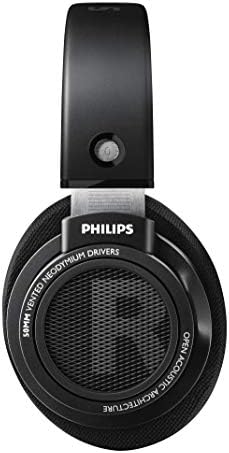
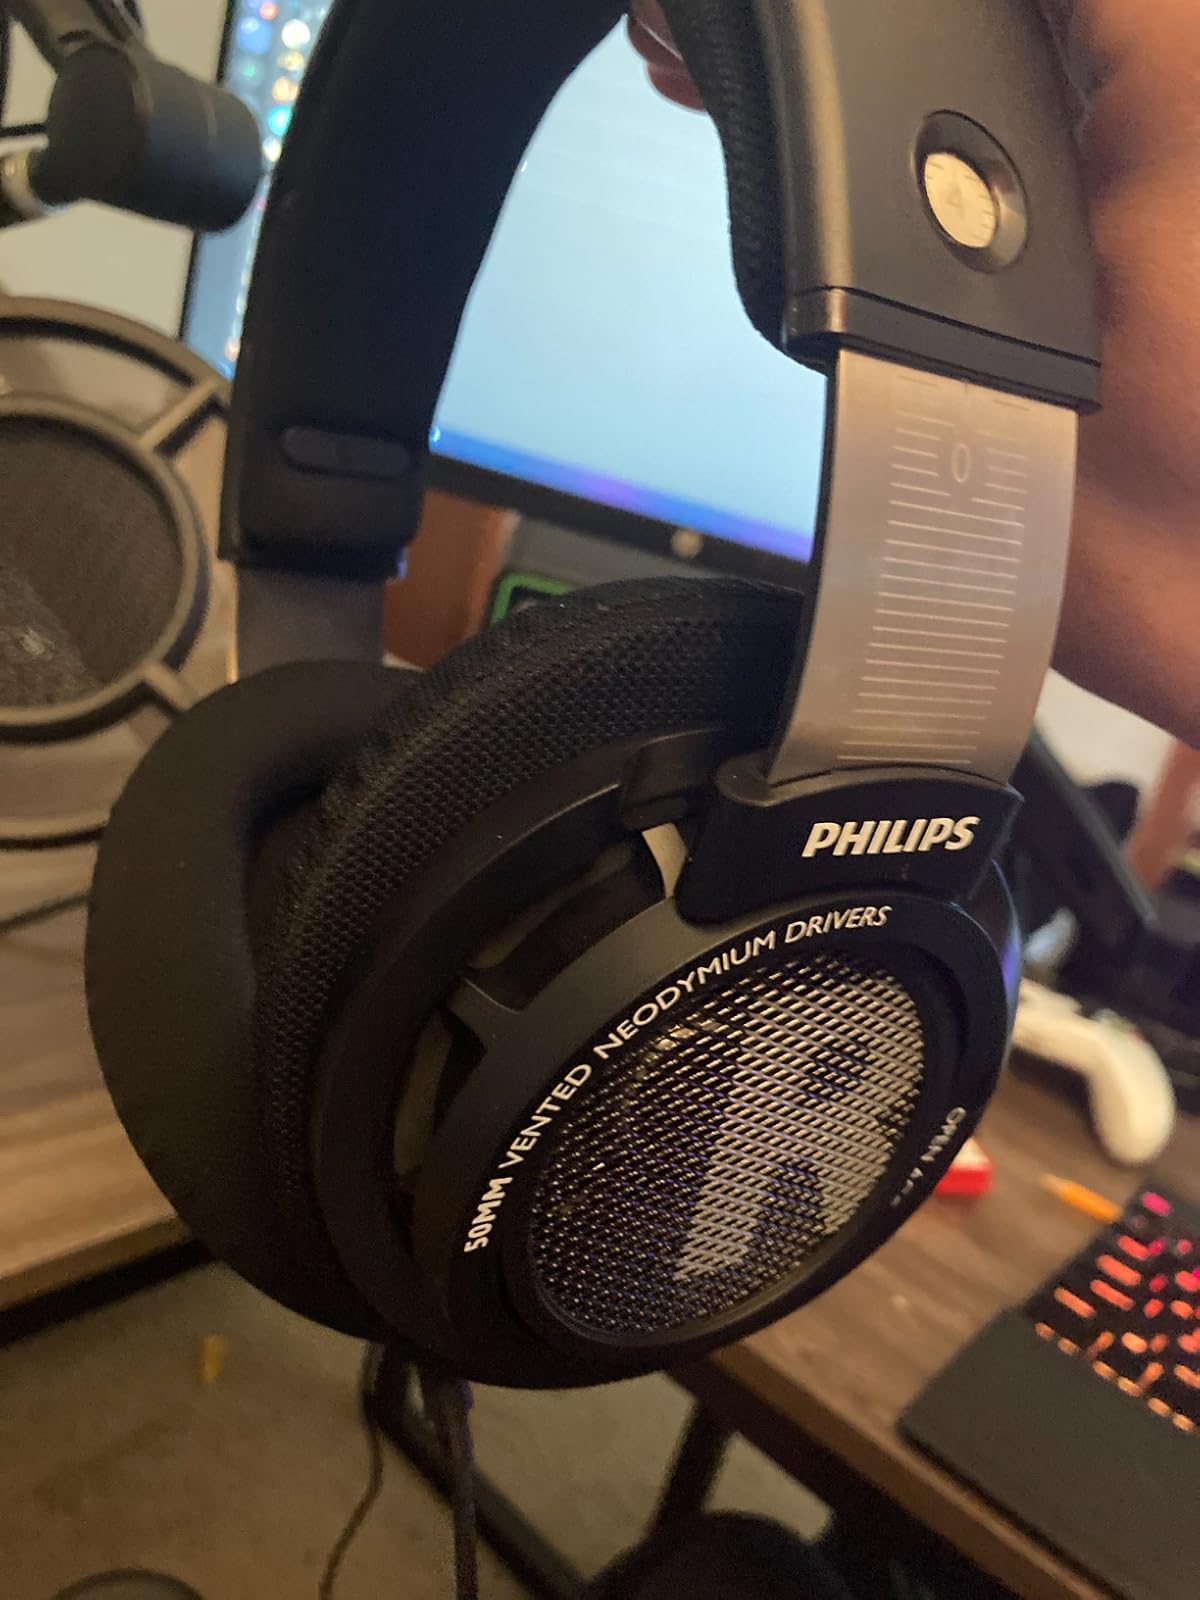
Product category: headphones
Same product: yes